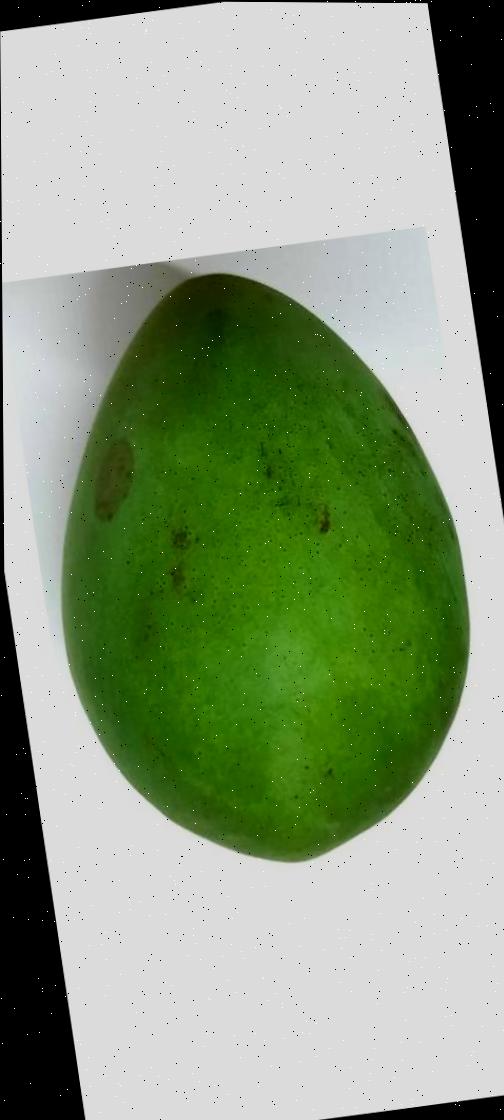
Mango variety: Harivanga